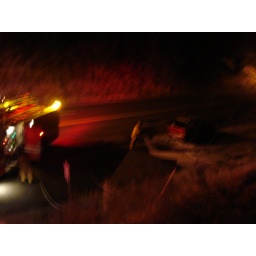
car explodes in street